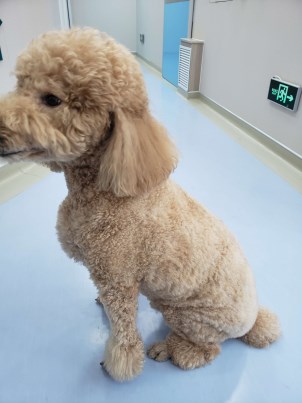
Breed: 2925-n000114-toy_poodle